Sage Karam

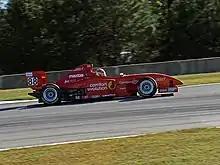
Karam's 2012 Star Mazda Championship car

Karam was born in and grew up in Nazareth, Pennsylvania. He raced go-karts at Oakland Valley Race Park in Cuddebackville, New York in his youth.